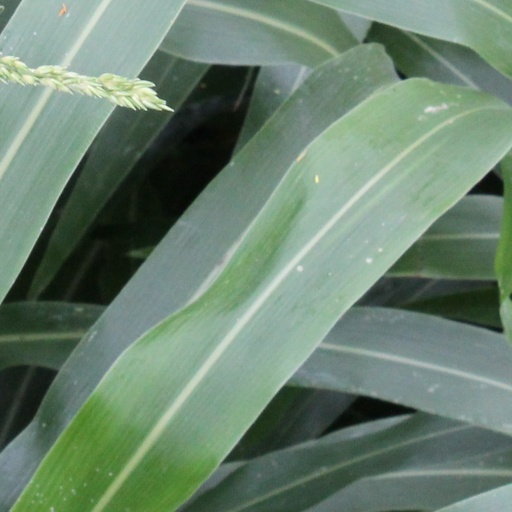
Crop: sorghum